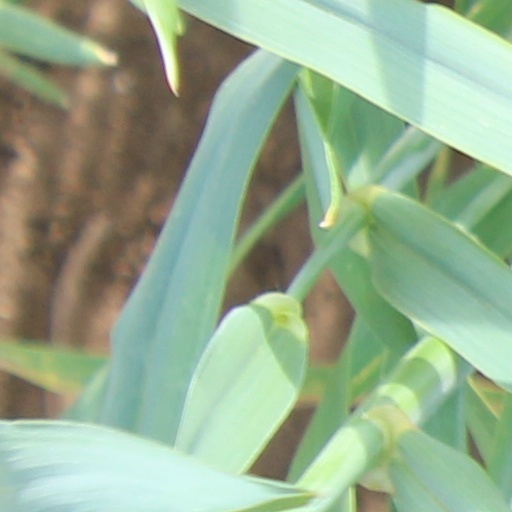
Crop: wheat